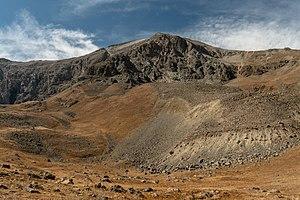
Le pic Handies, en anglais Handies Peak, est un sommet montagneux américain dans le comté de Hinsdale, au Colorado. Il culmine à 4 282 mètres d'altitude dans les monts San Juan. Il est protégé au sein de la Handies Peak Wilderness Study Area, dont il est le point culminant. Il constitue à ce titre le plus haut point relevant du Bureau of Land Management hors de l'Alaska.